Nicky van Leuveren

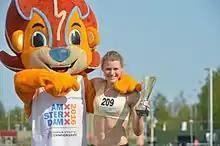
During Ter Specke Bokaal 2016

Nicky van Leuveren (born 20 May 1990) is a Dutch sprinter. She competed in the 400 metres event at the 2014 IAAF World Indoor Championships.